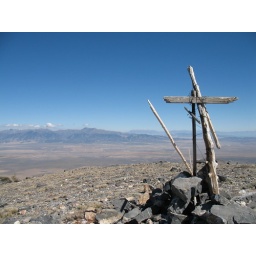
This wooden cross adorns the summit cairn found on Stookey Peak in the west Utah desert.